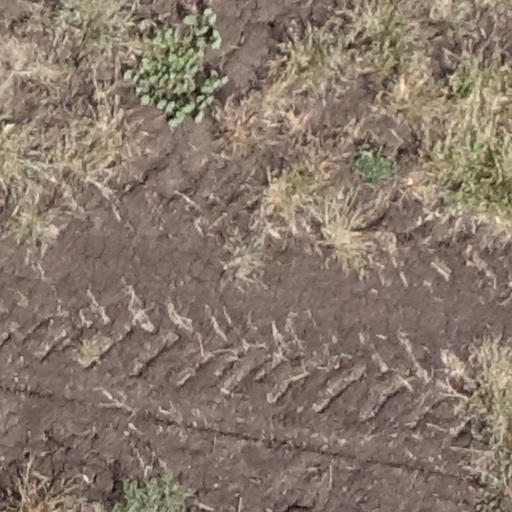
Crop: sorghum